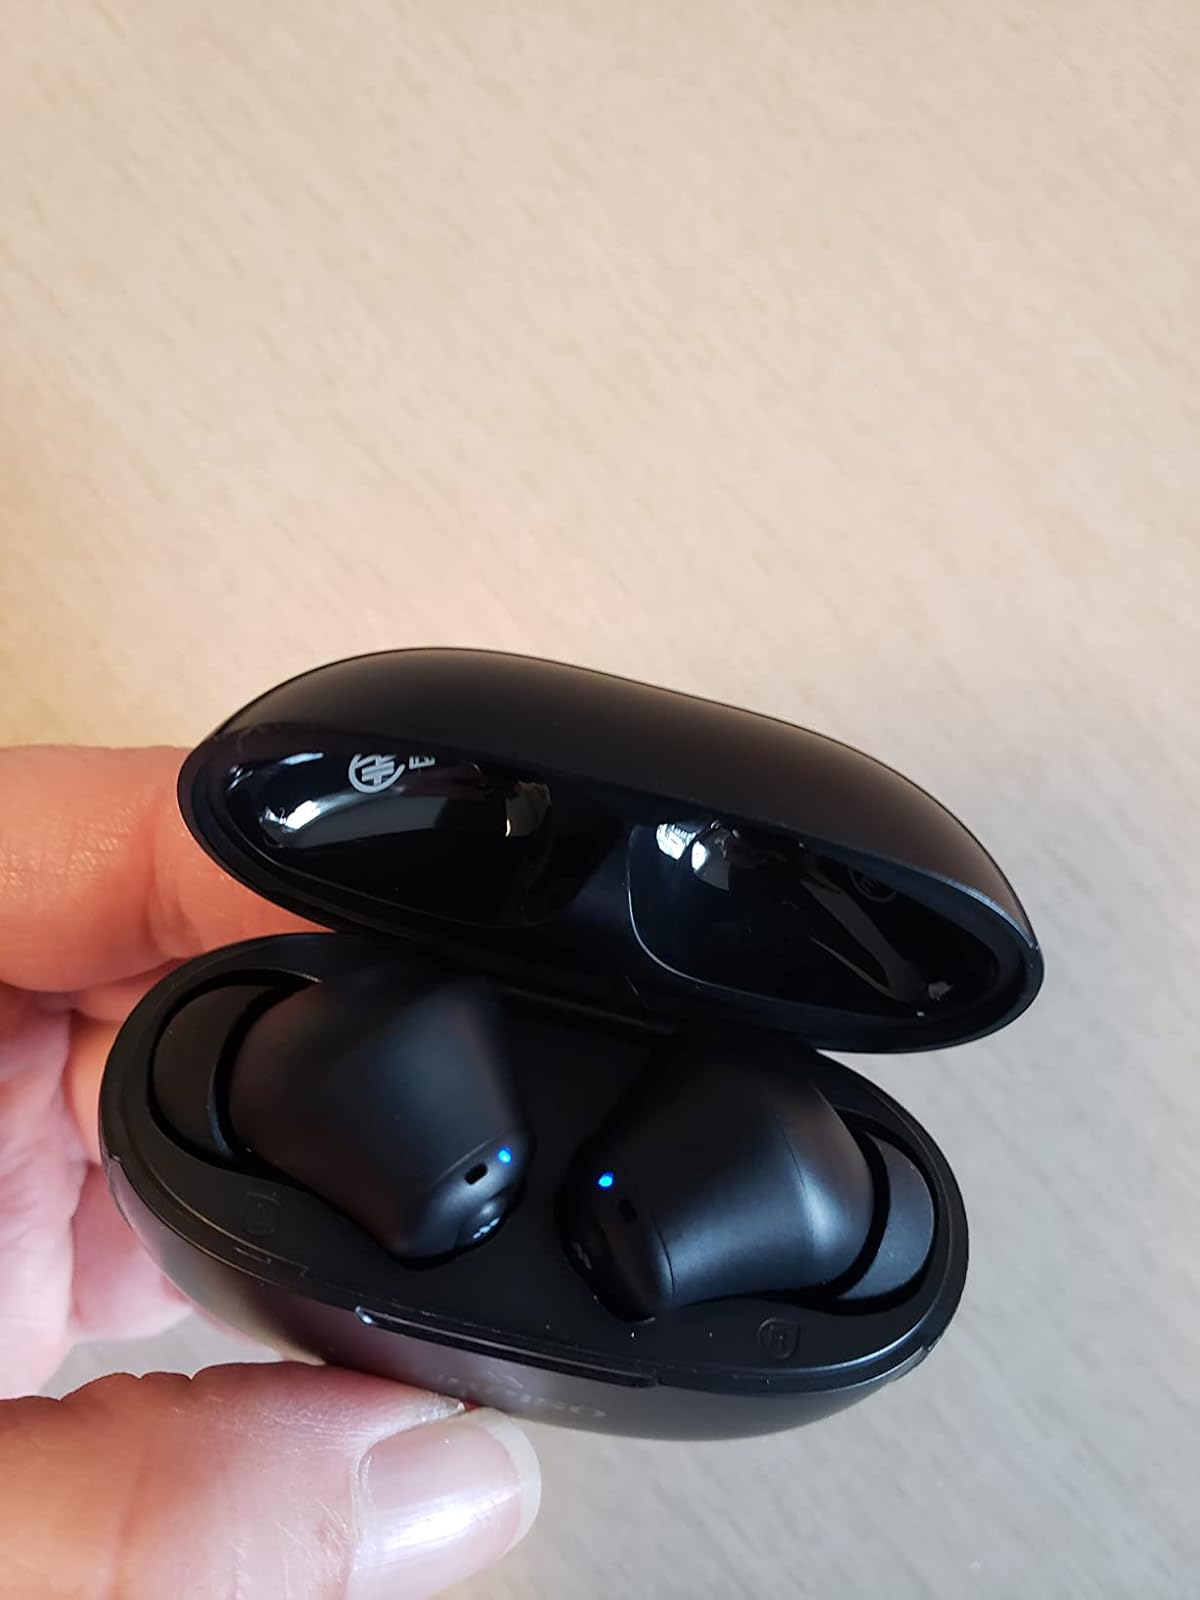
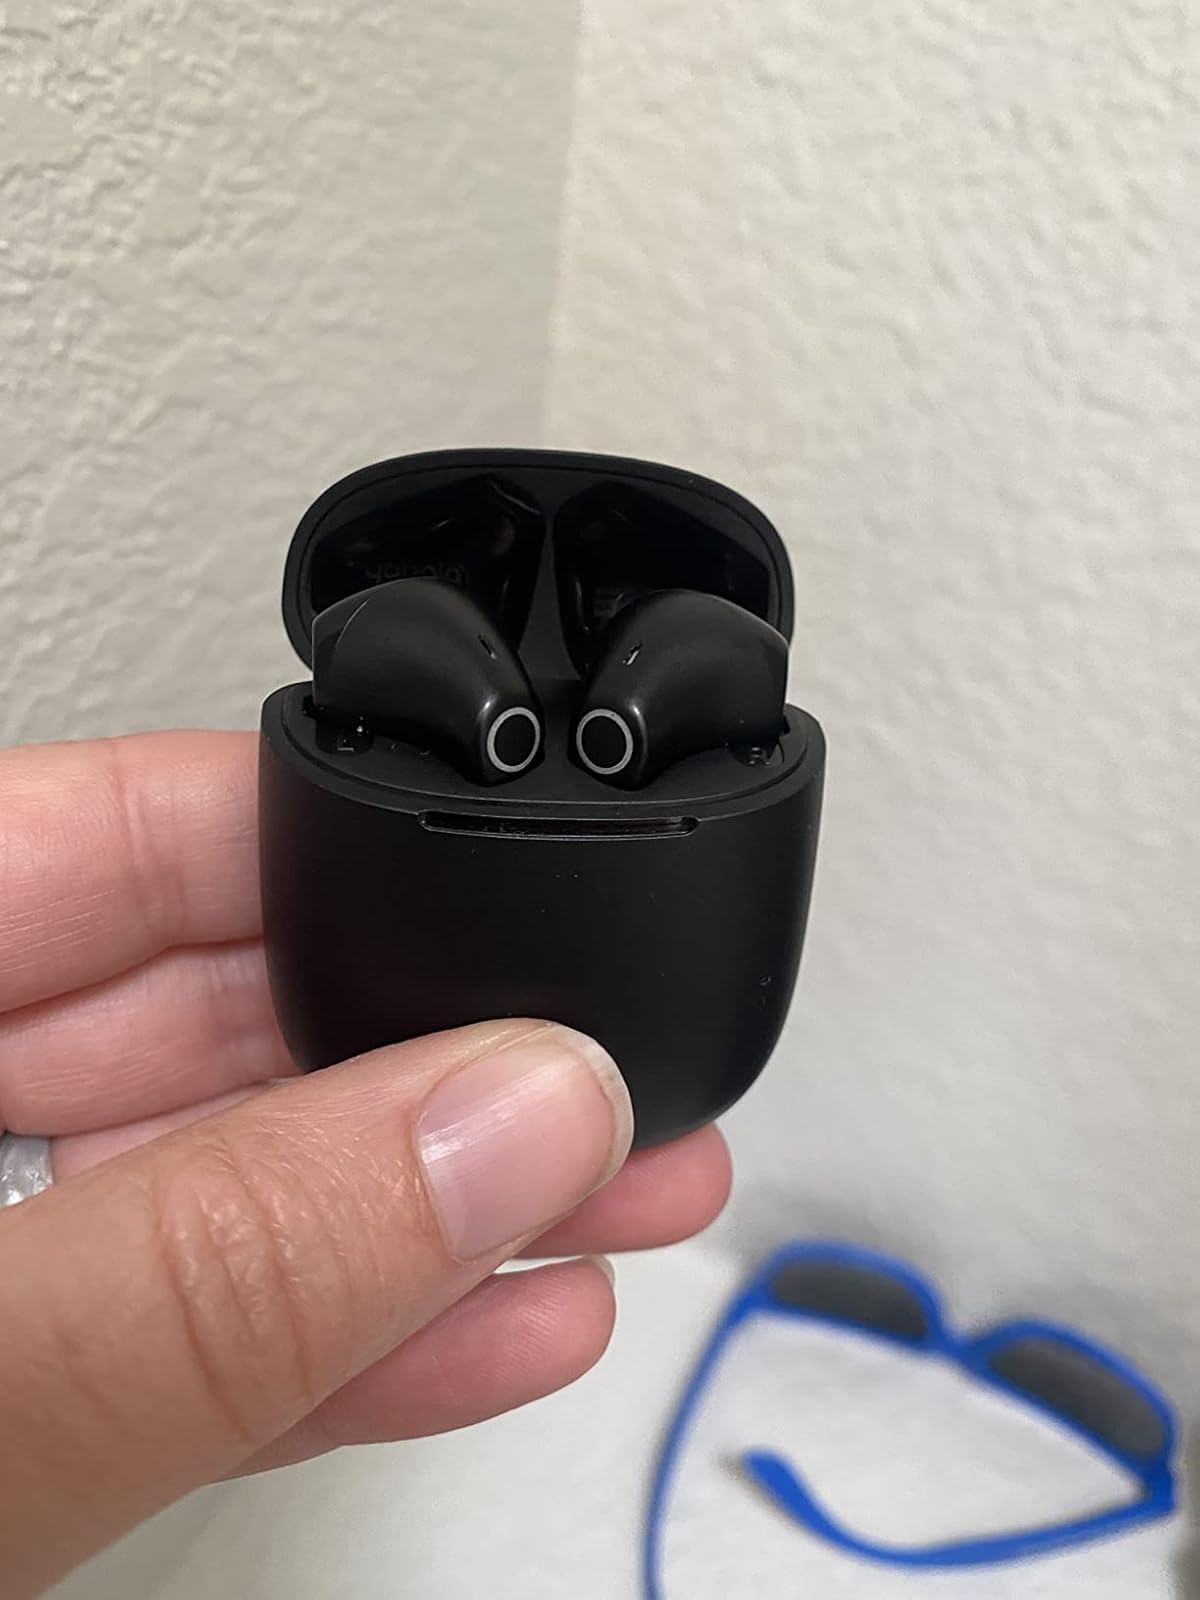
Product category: earbuds
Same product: no